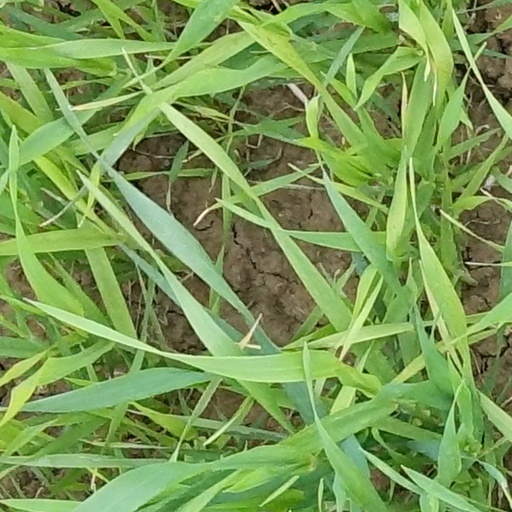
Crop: wheat